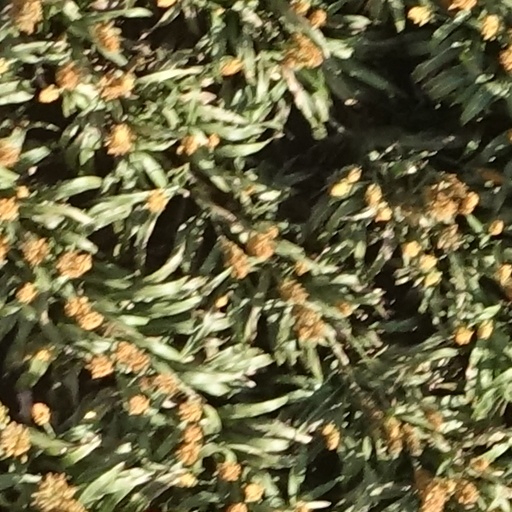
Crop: sorghum